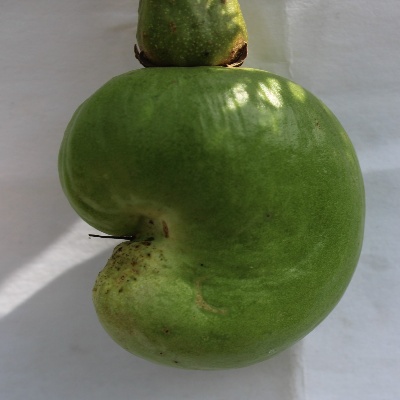
Crop: Cashew
Condition: healthy